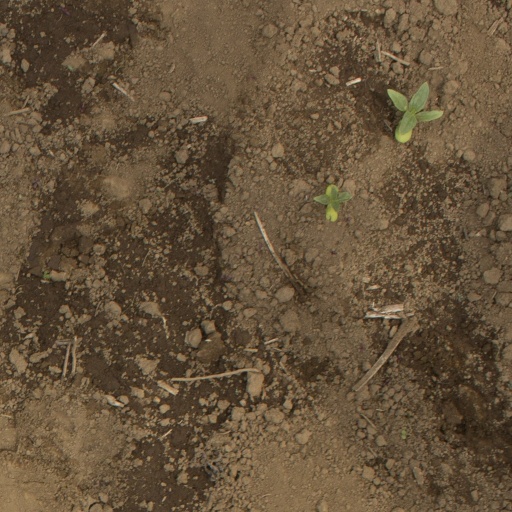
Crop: Jerusalem artichoke